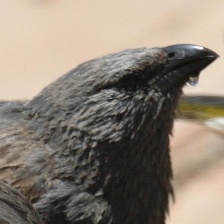
Species: APOSTLEBIRD
Scientific name: STRUTHIDEA CINEREA